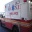
Label: ambulance